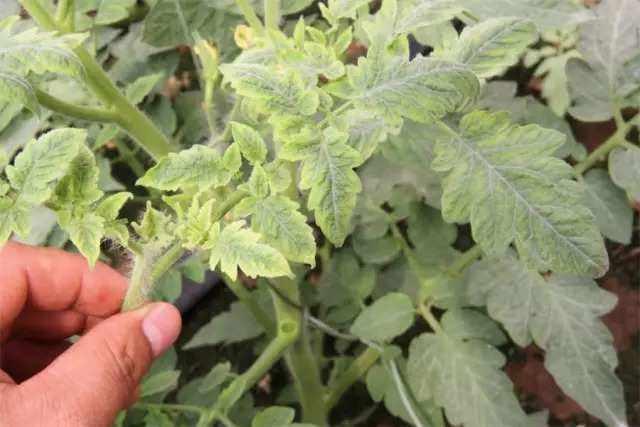
Plant: Tomato
Disease: tomato yellow leaf curl virus